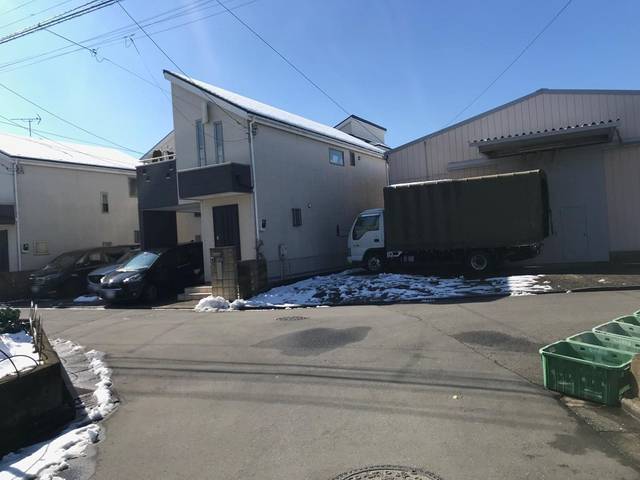
Region: Japan
Coordinates: 35.802, 139.61